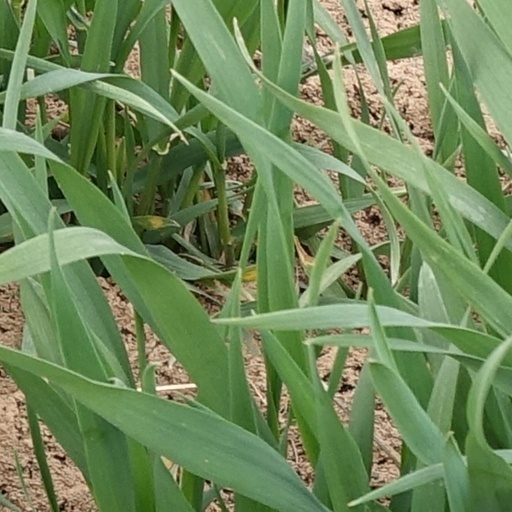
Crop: wheat